A Woman and a Man (film)

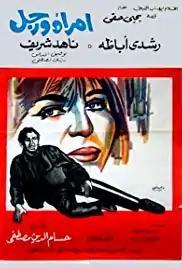
Film poster

A Woman and a Man (translit. ) is a 1971 Egyptian drama film directed by Houssam Eddine Mostafa. The film was selected as the Egyptian entry for the Best Foreign Language Film at the 44th Academy Awards, but was not accepted as a nominee.